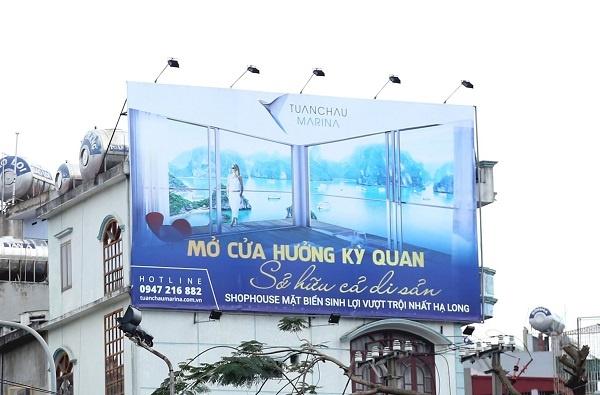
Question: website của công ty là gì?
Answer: là tuanchaumarina. com. vn